Biblical Hebrew

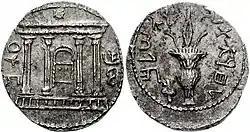
Coin issued during the Bar Kokhba revolt. The Paleo-Hebrew text reads "Simeon" on the front and "for the freedom of Jerusalem" on the back.

The archeological record for the prehistory of Biblical Hebrew is far more complete than the record of Biblical Hebrew itself. Early Northwest Semitic (ENWS) materials are attested from 2350 BCE to 1200 BCE, the end of the Bronze Age. The Northwest Semitic languages, including Hebrew, differentiated noticeably during the Iron Age (1200–540 BCE), although in its earliest stages Biblical Hebrew was not highly differentiated from Ugaritic and the Canaanite of the Amarna letters.